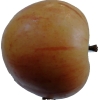
Label: apple